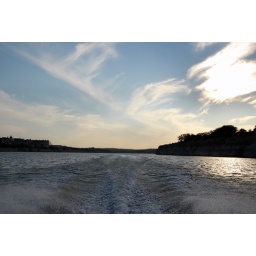
the sky behind us over lake travis